Thrust bearing

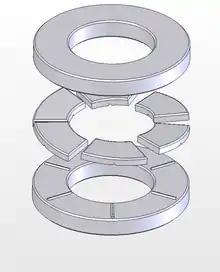
Exploded view of a Michell type thrust bearing. Each sector-shaped pad can pivot on the ridges on the lower plate.

Fluid-film thrust bearings were invented by Albert Kingsbury, who discovered the principle in the course of bearing and lubrication investigations commencing in 1888 while a student. His first experimental bearing was tested in 1904. He filed for a patent in 1907, and it was granted in 1910. The first Kingsbury bearing in hydroelectric service, one of its major applications, was installed at the Holtwood Generating Station in 1912. It remains in full use today.